Icarians

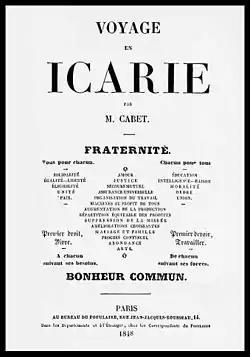
Title page of the 1848 Fifth Edition of Cabet's "Voyage en Icarie." The symmetrical layout includes a group of slogans summing up Cabet's philosophy.

Étienne Cabet was born in Dijon, France in 1788 to a middle-class family of artisans. Cabet attended a Roman Catholic secondary school and continued his education, ultimately earning a Doctorate of Law degree in 1812. Cabet was not inclined towards jurisprudence, however, preferring the rough and tumble of politics and journalism. Following the fall of Napoleon Bonaparte in 1815, Cabet became active in the struggle against conservative theocratic monarchism, participating in political groups which espoused a constitutional and republican form of government under monarchical leadership.